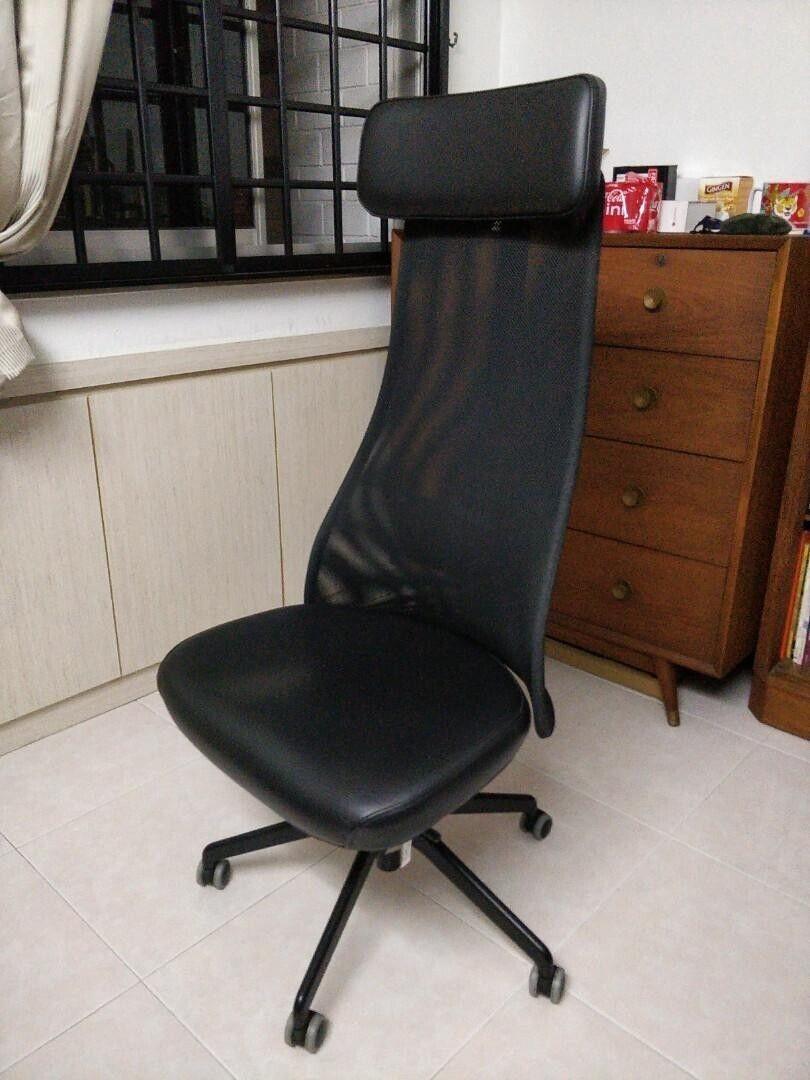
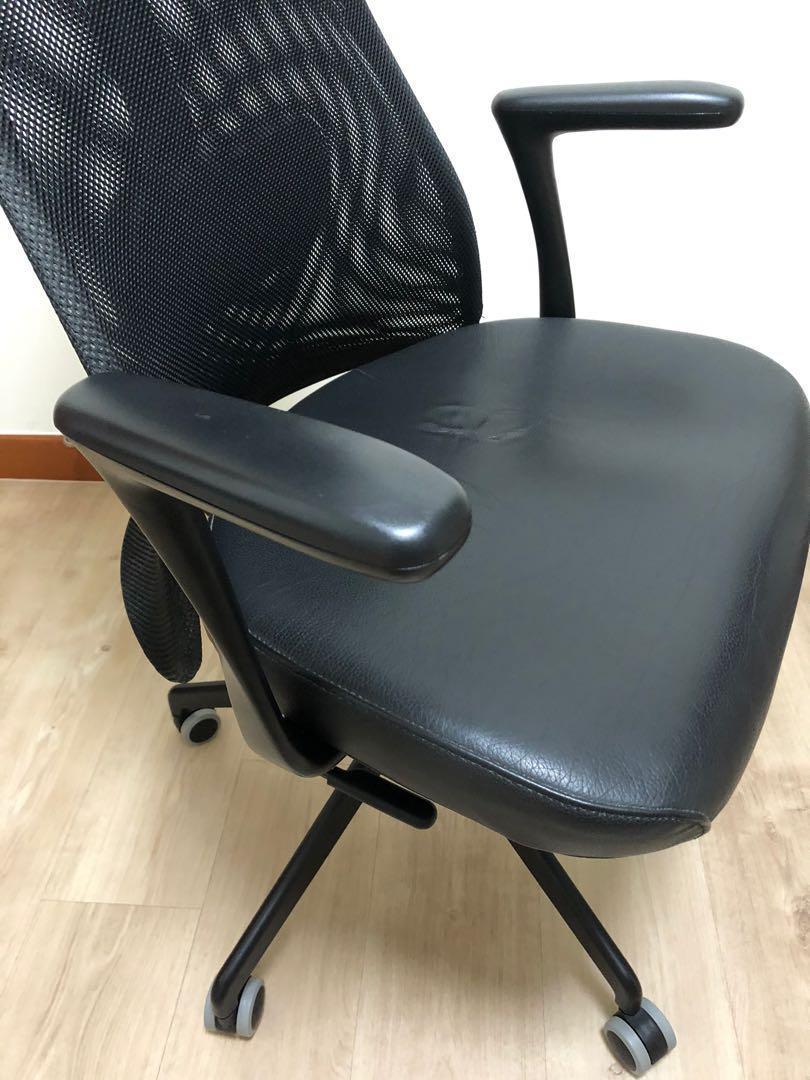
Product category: items_chair
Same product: yes